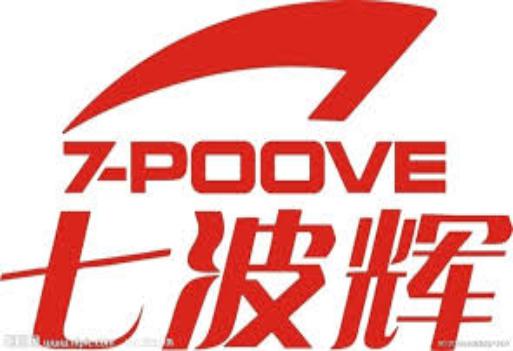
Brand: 7-PE
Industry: Clothes